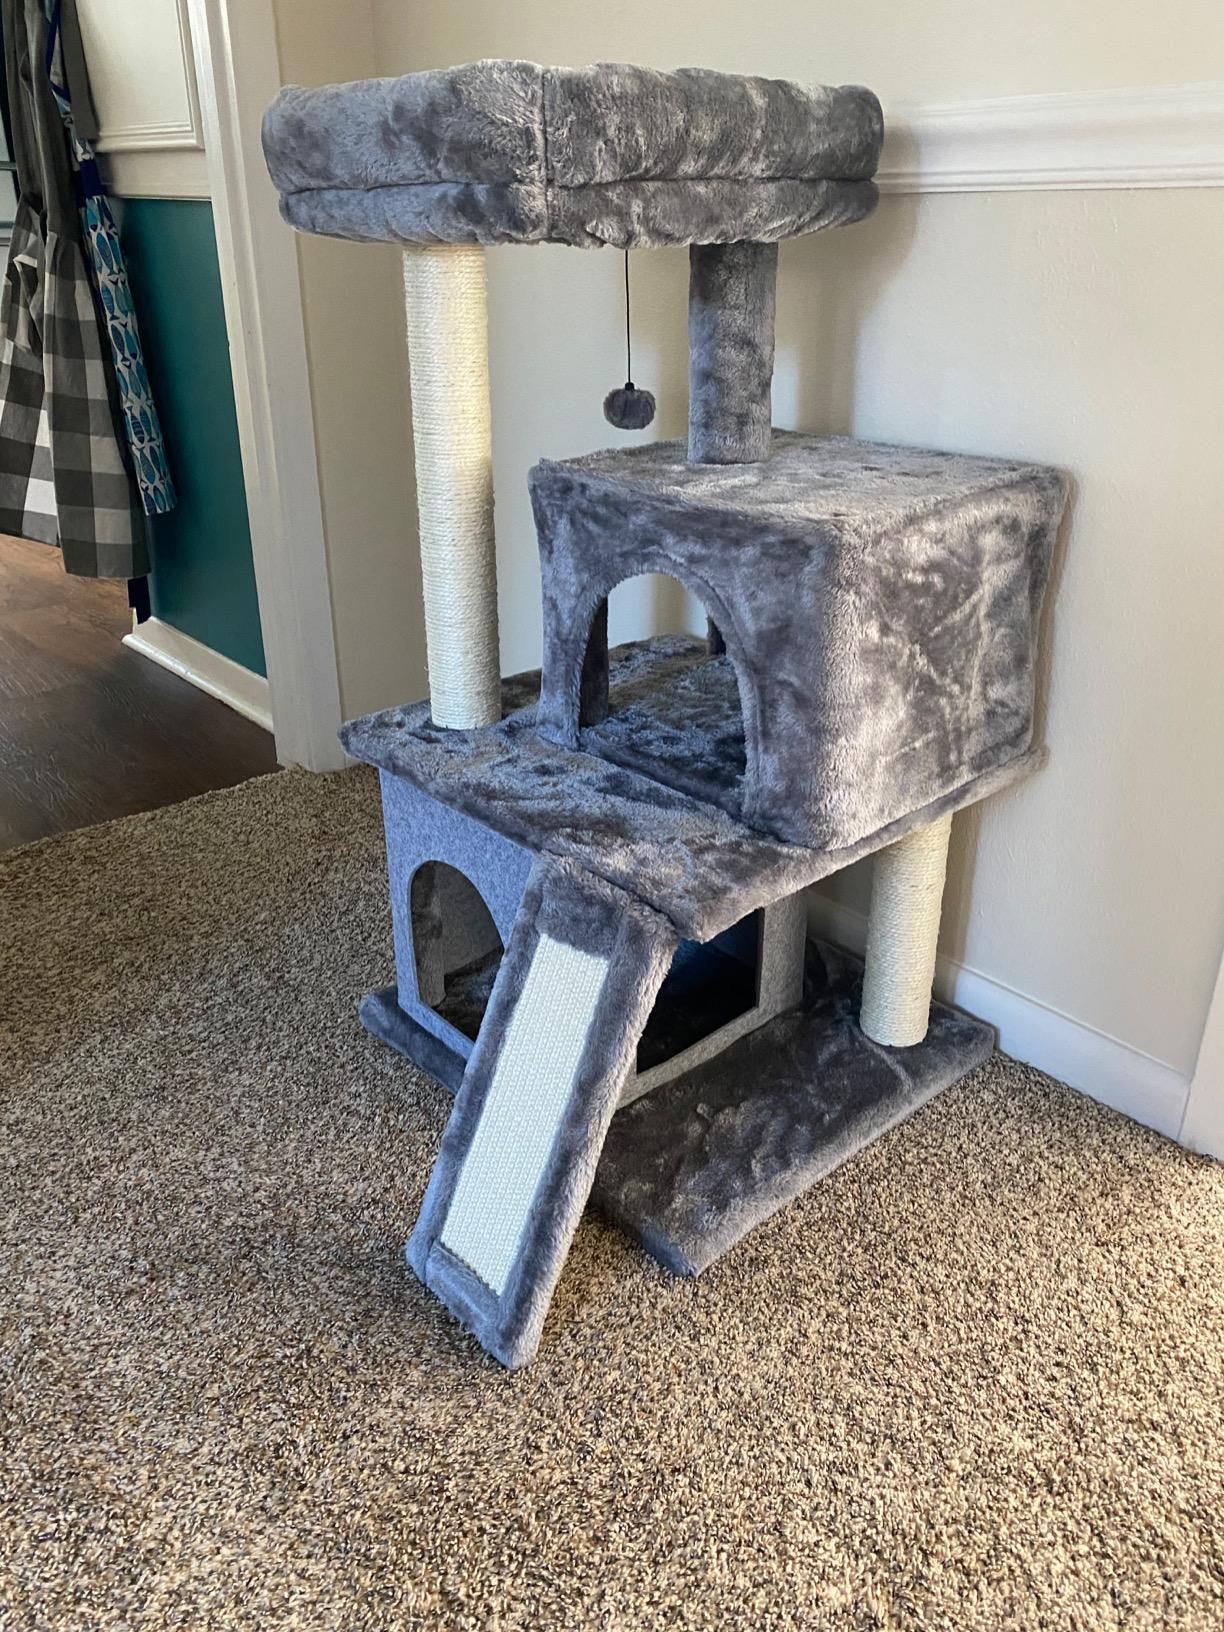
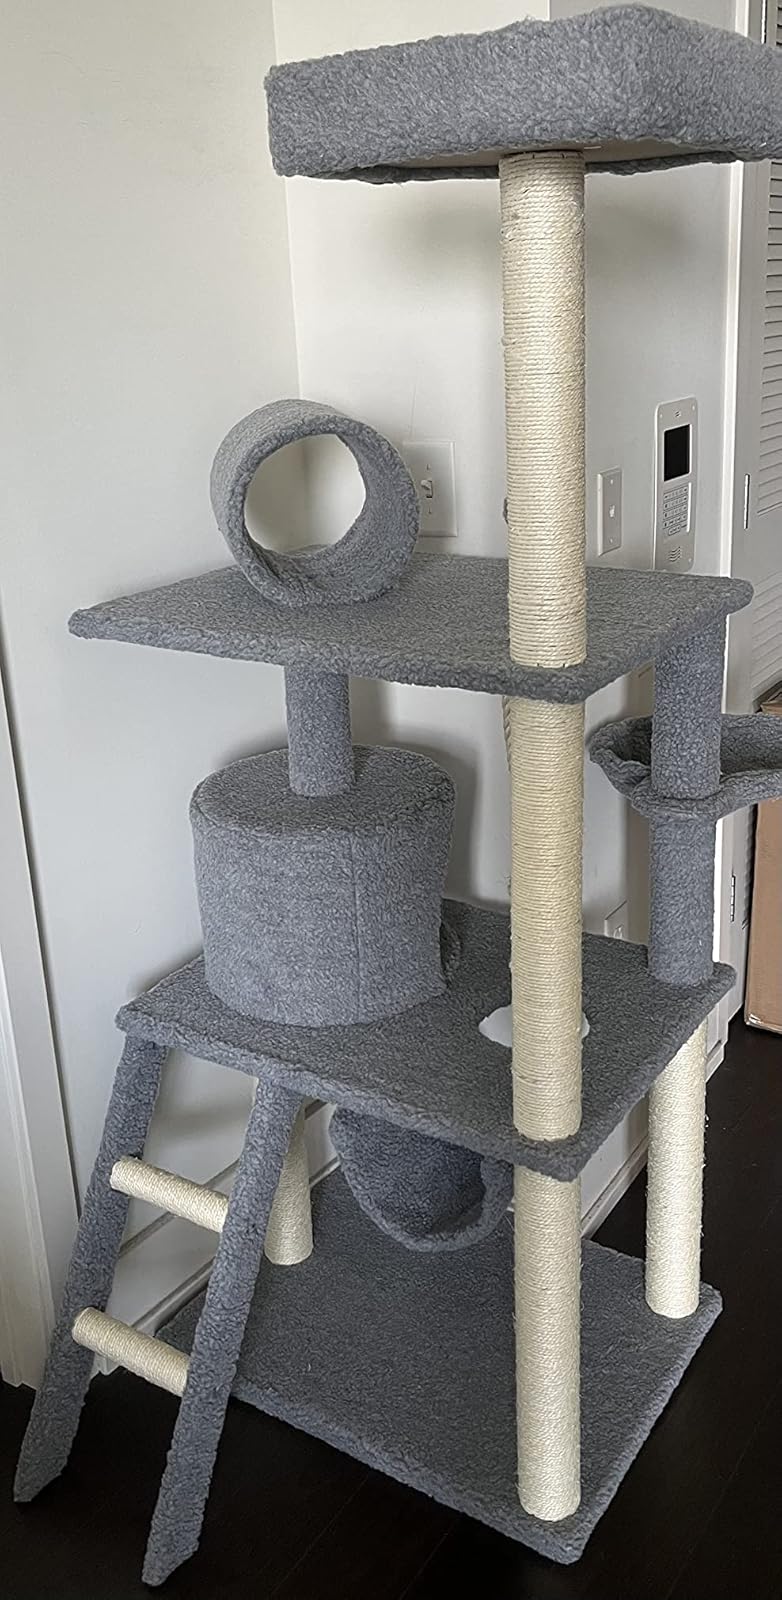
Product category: items_cat tree
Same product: no